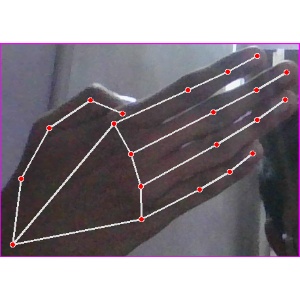
अक्षर: घ